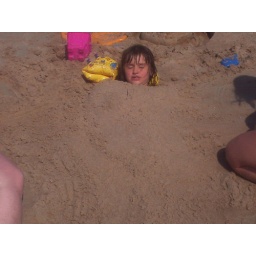
My friend jennifer burried my daughter in the sand a t the st augustine beach isn't a tradition